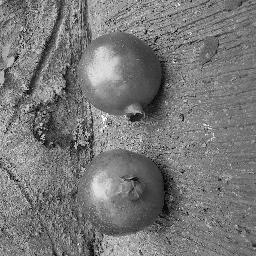
Fruit: Pomegranate
Quality: Good